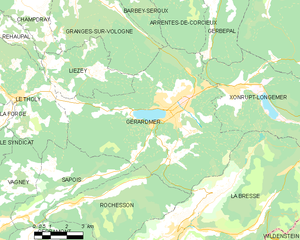
Carte des communes françaises Gérardmer
Gérardmer [ ʒeʁaʁme], en vosgien de la montagne [ ʒiʁoːmwɛ] ou [ ʒʁoːmwɑː], est une commune française de moyenne montagne située dans le département des Vosges, dans la région administrative Grand Est.